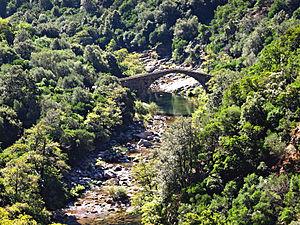
Ota (Corsica) - Pont génois de Pianella sur la rivière Porto
Ota est une commune française située dans la circonscription départementale de la Corse-du-Sud et le territoire de la collectivité de Corse. Elle appartient à l'ancienne piève de Sevinfuori, dans les Deux-Sevi.